Djeseretnebti

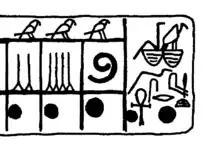
Ivory cloth label from the Sekhemkhet complex with the controversial Nebti name (right)

The name "Djeseret-Nebti" or "Djeseret-Ankh-Nebti" appears on ivory cloth labels, found in the underground galleries beneath the pyramid of the 3rd Dynasty king (pharaoh) Sekhemkhet at Saqqara. It is written with the common "nebti"-crest, but not with any personal title that could identify whether the person was a member of Egyptian royalty or that it was even a name. Egyptologists like Toby Wilkinson and Zakaria Goneim read the inscription as "Djeser-Ti" and identify it with the cartouche-name of the pharaoh Djeser Teti of the Abydos King List.